Transport in Wales

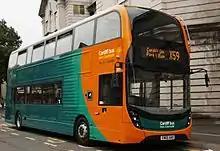
Cardiff Bus in Cardiff

One of the main arteries for North Wales is the A494, running from Queensferry (near the English border) to Dolgellau. The road begins from the M56 motorway, connecting North Wales with Chester and Manchester Airport, both in England. The more important A55 runs from Holyhead (for ferry connections to Ireland), Conwy, Llandudno Junction and Rhyl to a junction with the M53 motorway near Chester.